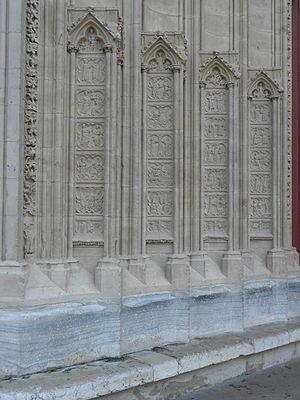
Médaillons ornant l'extérieur des piédroits gauche du portail central de la façade ouest de la Primatiale Saint-Jean-Baptiste de Lyon (69). This building is indexed in the Base Mérimée, a database of architectural heritage maintained by the French Ministry of Culture,
La primatiale Saint-Jean-Baptiste-et-Saint-Étienne est le siège épiscopal de l'archidiocèse de Lyon. Elle a rang de cathédrale et de primatiale : l'archevêque de Lyon a le titre de Primat des Gaules ; le poste est actuellement géré par l'administrateur apostolique du diocèse, Mᵍʳ Michel Dubost, nommé en juin 2019.